Metoposcopy

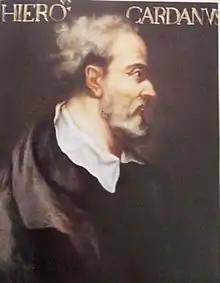
Portrait of Cardano on display at the School of Mathematics and Statistics, University of St Andrews.

Metoposcopy is a form of divination in which the diviner predicts personality, character, and destiny, based on the pattern of lines on the subject's forehead. It was in use in the Classical era, and was widespread in the Middle Ages, reaching its zenith in the 16th and 17th centuries.